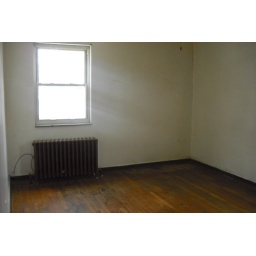
window in bedroom that s to the right of the hallway first floor